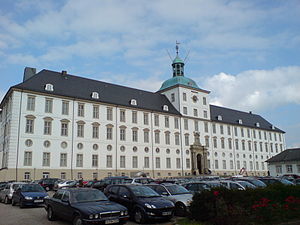
Slesvigske hertuger
Gottorp slot
Listen viser de slesvigske eller sønderjyske jarler og hertuger frem til 1864. Hertugdømmet Sønderjylland var før et jarledømme, som med Knud Lavard skiftede navn til hertugdømmet. Efter 1386 blev begrebet Hertugdømmet Slesvig i stedet for Hertugdømmet Sønderjylland mere og mere almindelig.